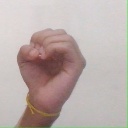
अक्षर: ऊ